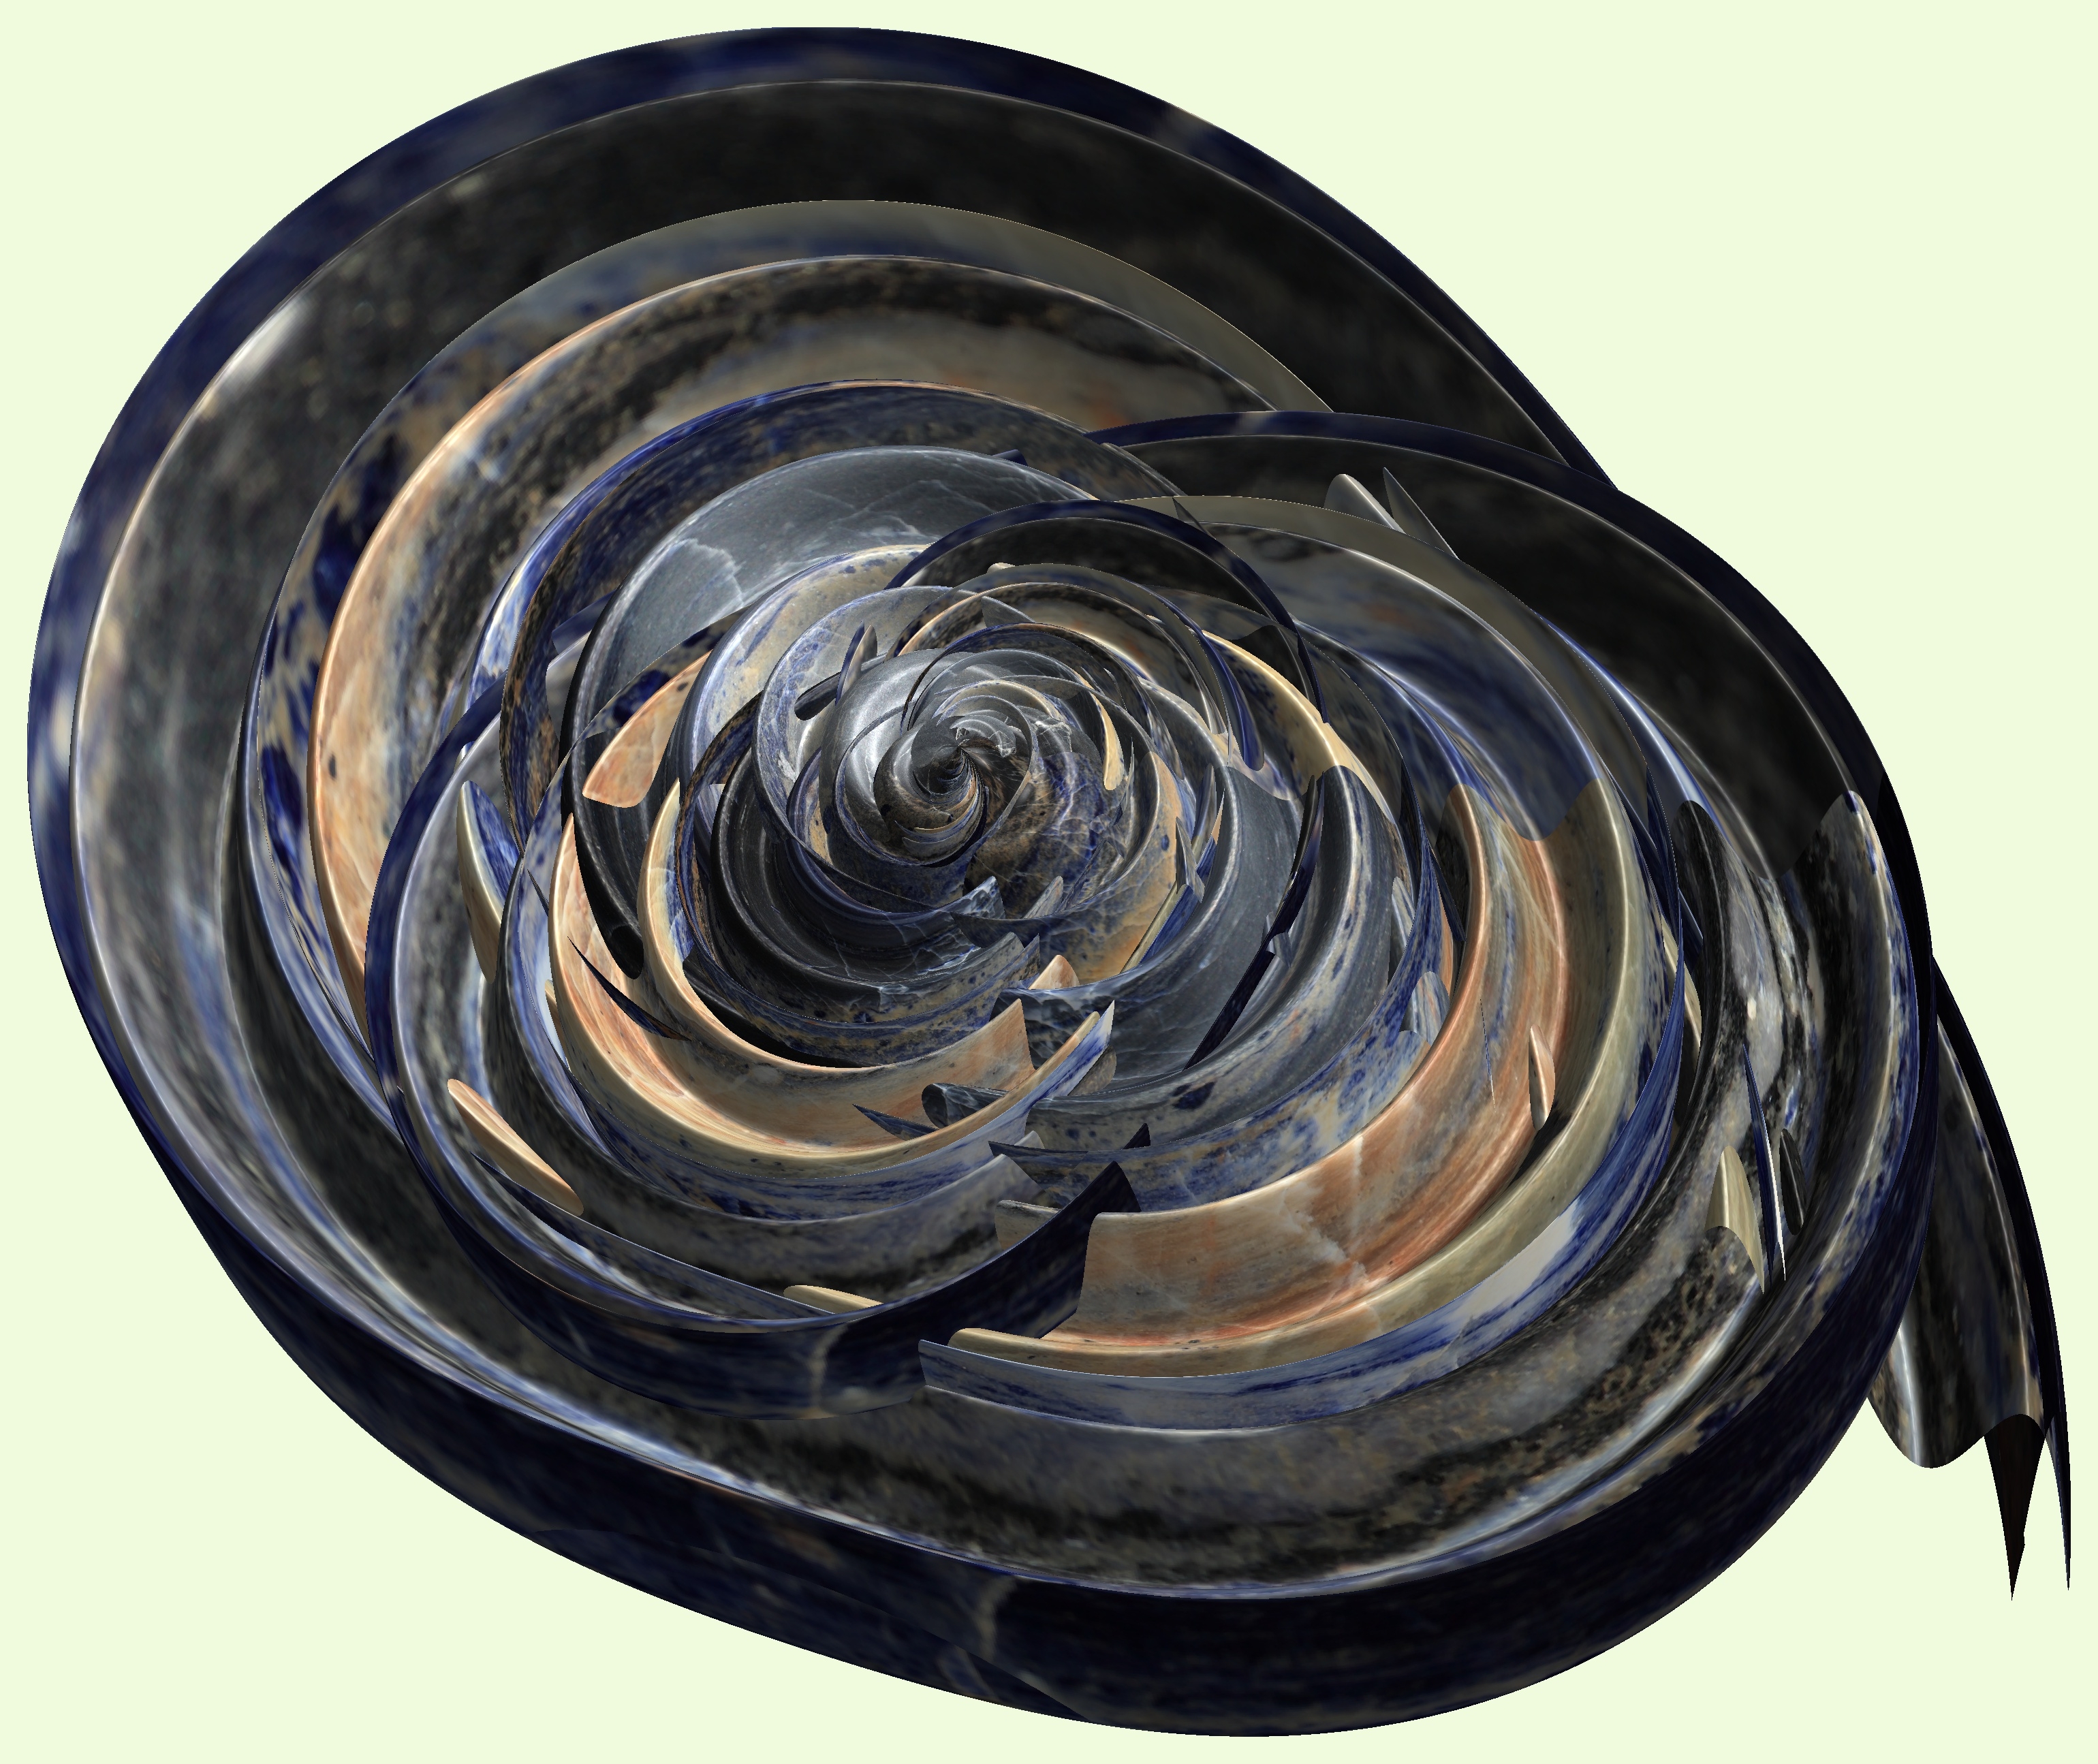
structure, wheel, texture, spiral, pattern, figure, design, symmetry, 3d, graphic, mathematica, cg, parametricplot3d, code, program, algorithm, abstruct, mapping